Martim Francisco

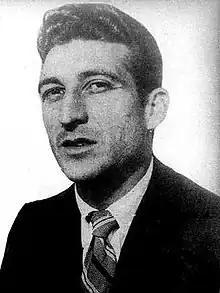
Martim Francisco as of 1954

Martim Francisco Ribeiro de Andrada (21 February 1928 – 22 June 1982) was a Brazilian association football coach. He is widely credited with the invention of the 4–2–4 formation when guiding his first club, the Villa Nova AC of Nova Lima, to the State Championship of Minas Gerais in 1951. He won further state championships with Atlético Mineiro of Belo Horizonte in 1953, CR Vasco da Gama of Rio de Janeiro in 1956 and SE Gama of Brasília in 1979. Other clubs he coached include Corinthians, Cruzeiro, America FC of Rio de Janeiro and Athletic Bilbao in Spain. With Bangu AC he won the State Champions' Cup of 1967.